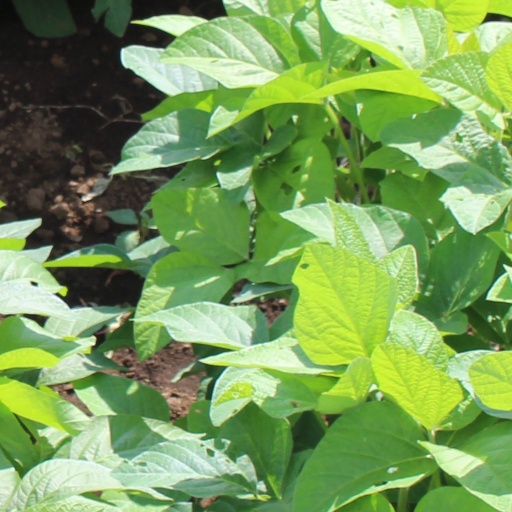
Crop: soybean